Online skill-based game

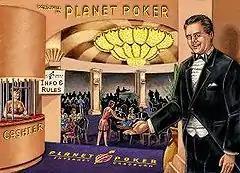
Planet Poker, an online poker site from 2000

Following the success of poker sites, online casinos such as Casino On Net and GoldenPalace.com learned that users want to play against each other instead of the house, and attempted to launch skill-based game sites in 2004 and 2005 with mixed results.